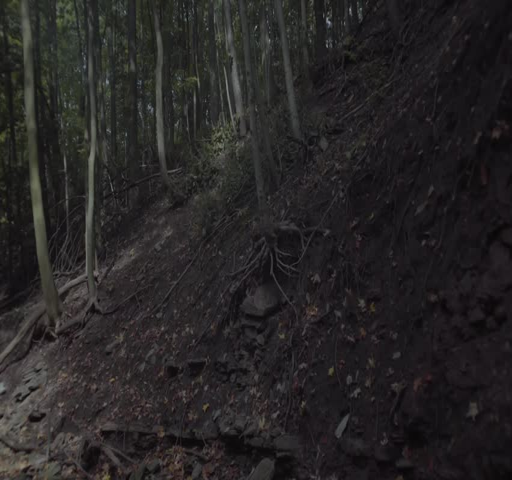
panning shot across a dark forest in autumn